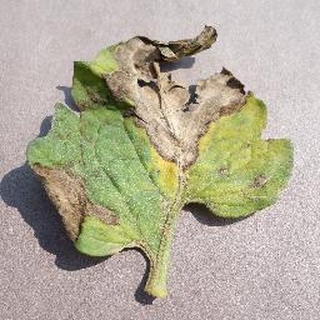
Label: tomato_late_blight